Spanish conquest of Yucatán

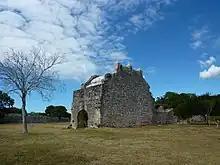
Ruins of a mission church built by the Spanish in Dzibilchaltún ca. 1590–1600 from the stone taken from the nearby Maya temples

In 1540, Francisco de Montejo the Elder, who was now in his late 60s, turned his royal rights to colonise Yucatán over to his son, Francisco de Montejo the Younger. In early 1541, Montejo the Younger joined his cousin in Champoton; he did not remain there long, and quickly moved his forces to Campeche. Once there, Montejo the Younger, commanding between 300 and 400 Spanish soldiers, established the first permanent Spanish town council in the Yucatán Peninsula. Shortly after establishing the Spanish presence in Campeche, Montejo the Younger summoned the local Maya lords and commanded them to submit to the Spanish Crown. A number of lords submitted peacefully, including the ruler of the Xiu Maya. The lord of the Canul Maya refused to submit and Montejo the Younger sent his cousin against them; Montejo himself remained in Campeche awaiting reinforcements.